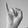
ASL letter: I